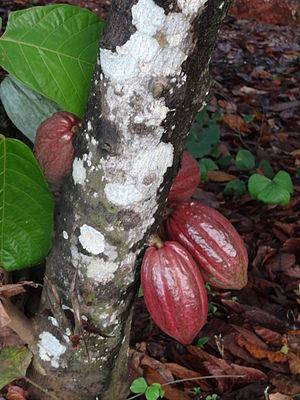
Le trafic d'enfants est une forme de traite des êtres humains. Il s'agit d'une activité criminelle portant atteinte aux droits de l'enfant que l'Organisation internationale du travail définit comme « toute pratique en vertu de laquelle une personne de moins de 18 ans est remise, soit par ses parents, soit par son tuteur, à un tiers, contre paiement ou non, en vue de l’exploitation de ladite personne ou de son travail ainsi que tout acte de commerce ou de transport dont ladite personne ferait l’objet ». Les causes en sont diverses, allant du contexte socioculturel à des facteurs politiques et économiques. Les victimes sont contraintes au travail forcé, à l'exploitation sexuelle, ou à la participation à la guerre. Pour lutter contre ce crime, une coopération multisectorielle et internationale est nécessaire.